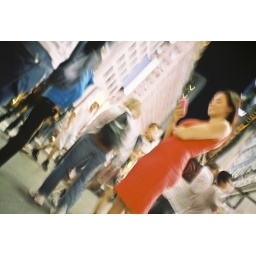
the lady in the red dress